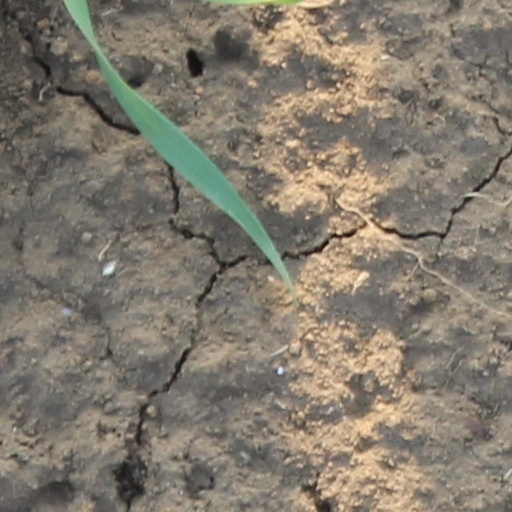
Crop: wheat